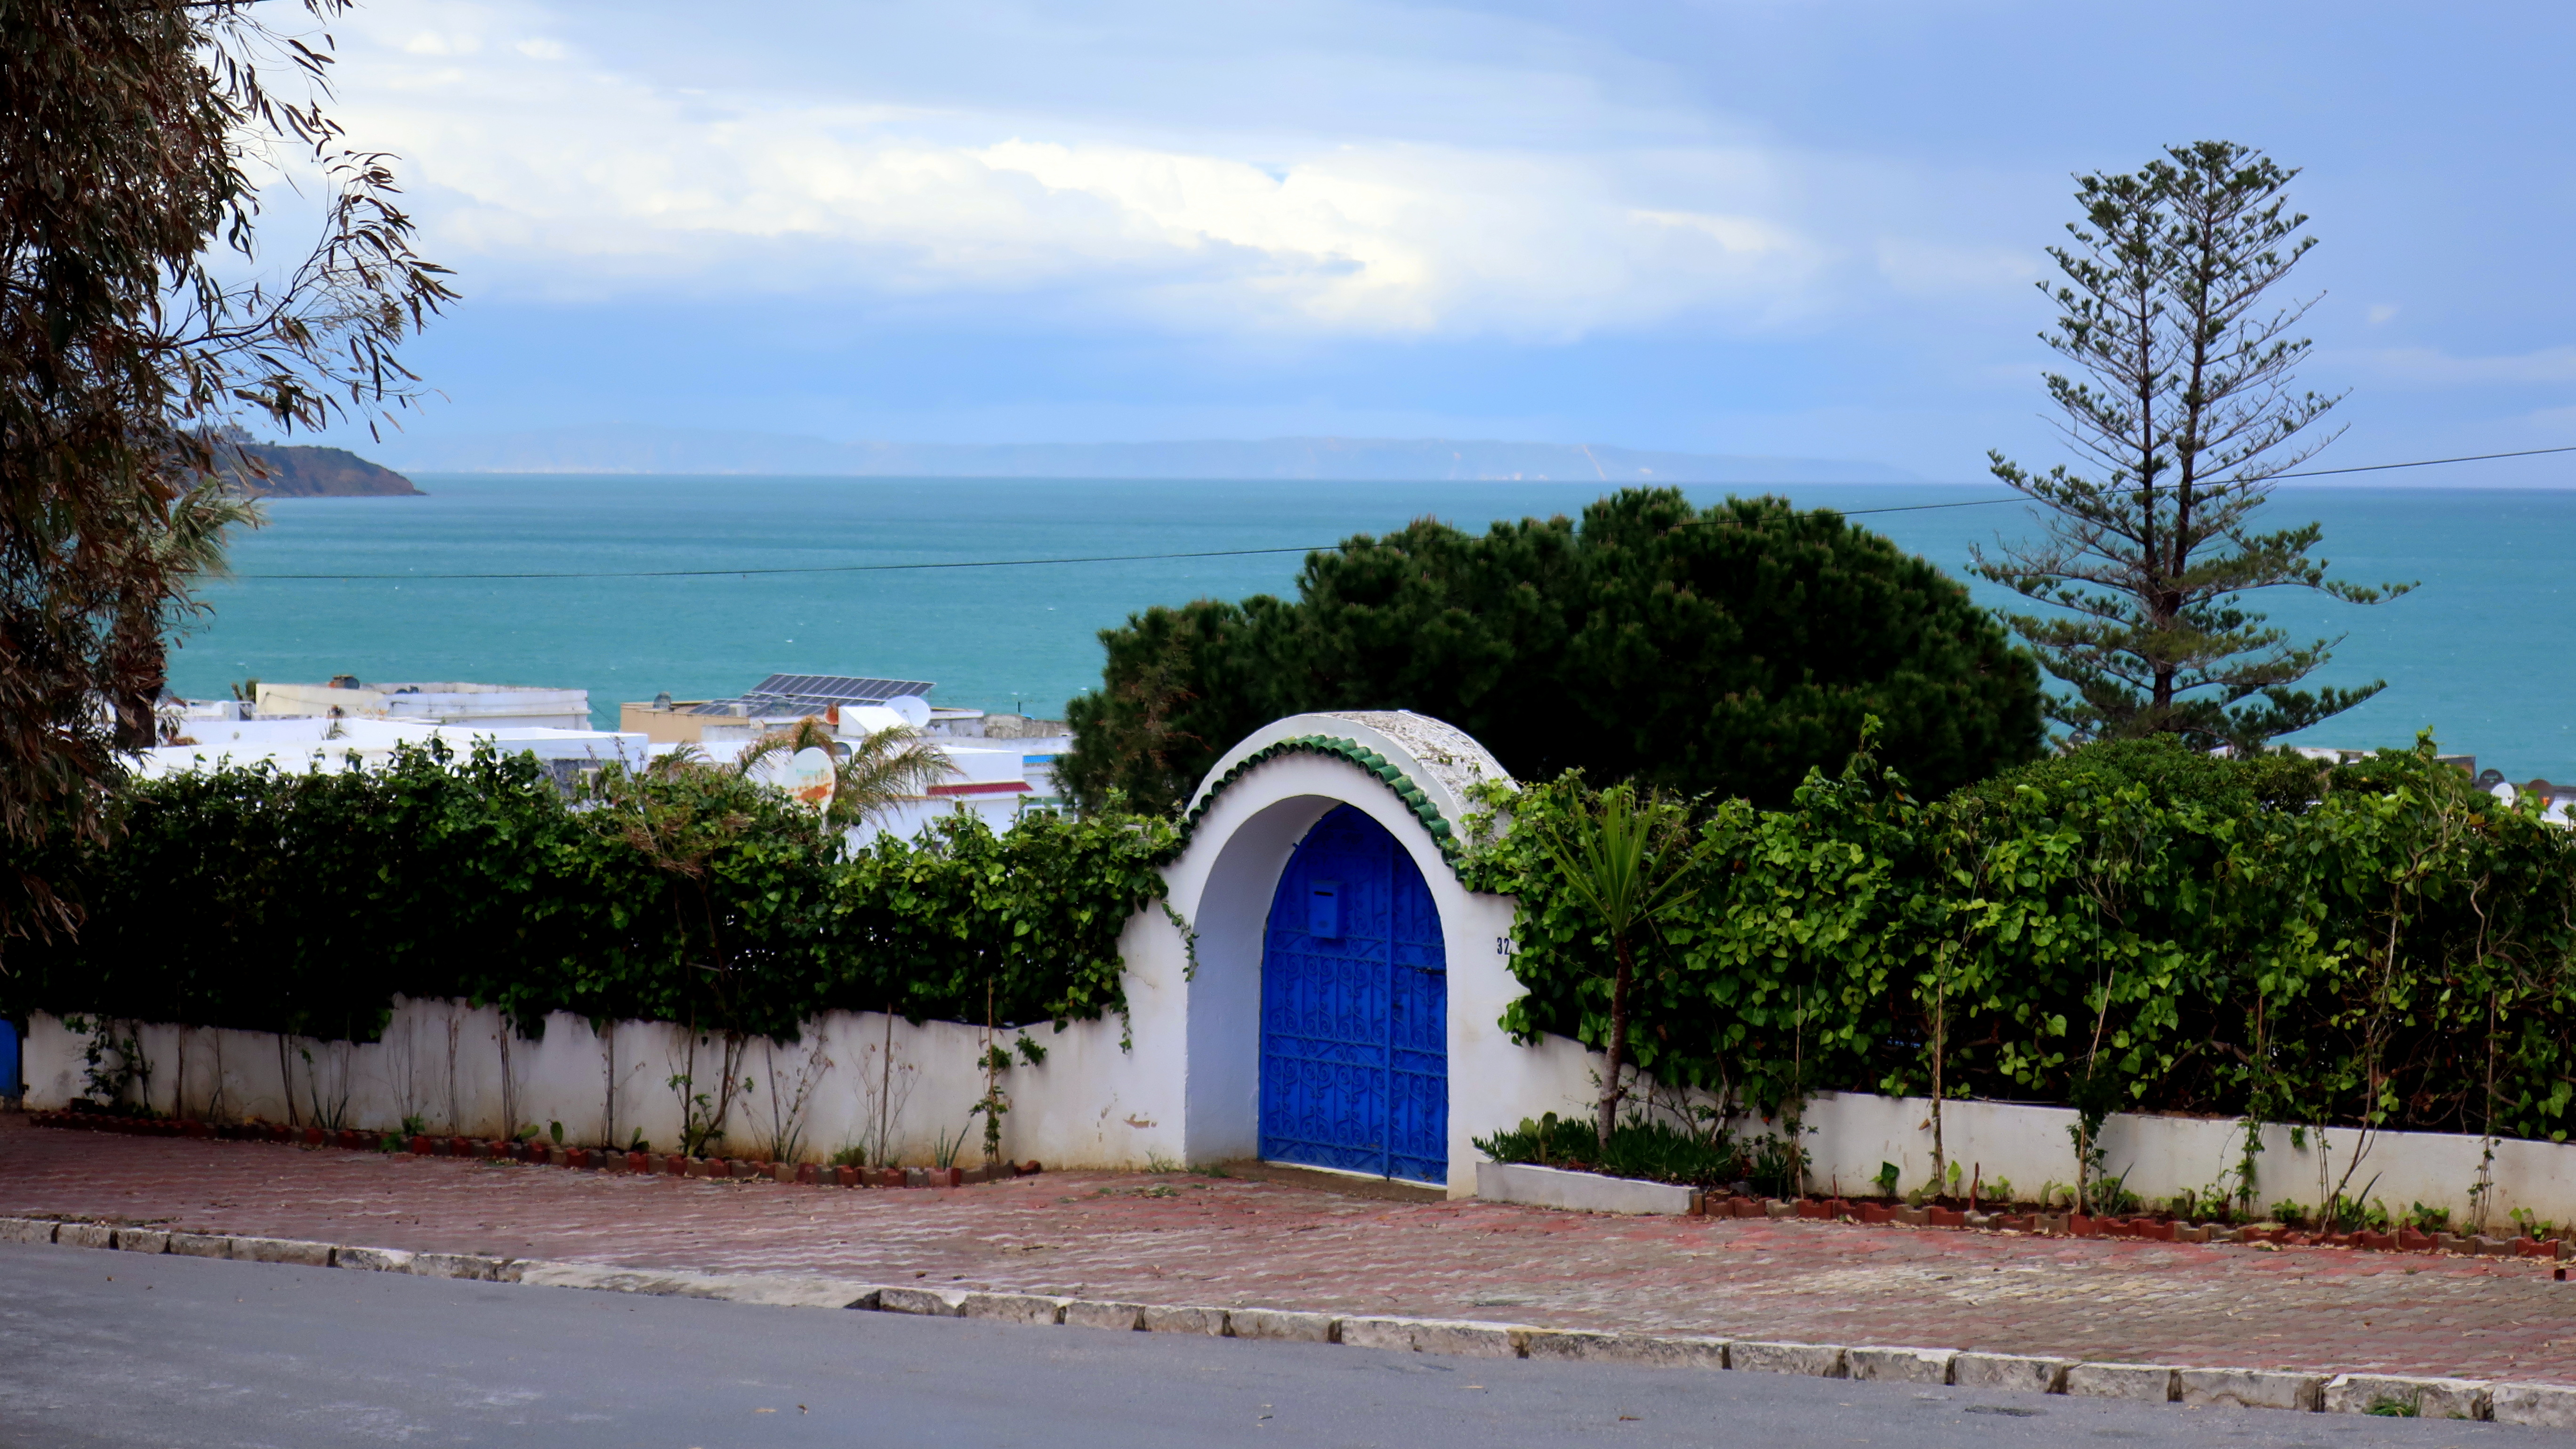
beach, sea, coast, water, ocean, horizon, property, architecture, tree, arch, building, real estate, sky, house, home, plant, vacation, estate, tourism